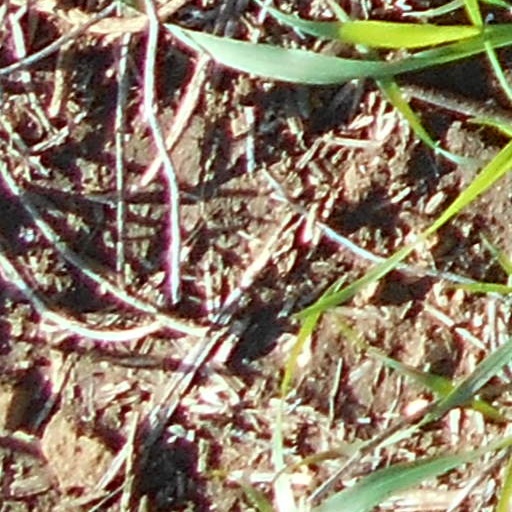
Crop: wheat